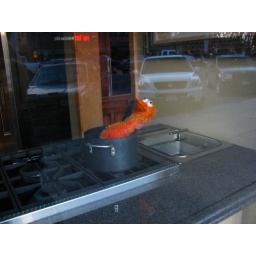
funny chicken in kitchen store